Controversies of the Polish–Soviet War

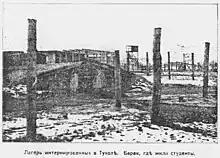
A photo of a barrack in Tuchola internment camp, published by a White Russian paper in Poland that claimed Tuchola was a "death camp". Many Russian POWs died in Poland as a result of poor conditions and communicable diseases.

Controversies of the Polish–Soviet War, fought in 1919–20, concerning the behaviour of the military forces and crimes they committed. Each side charged the other with violations of international law in an effort to sway public opinion in the West, which was felt to be important for both sides.